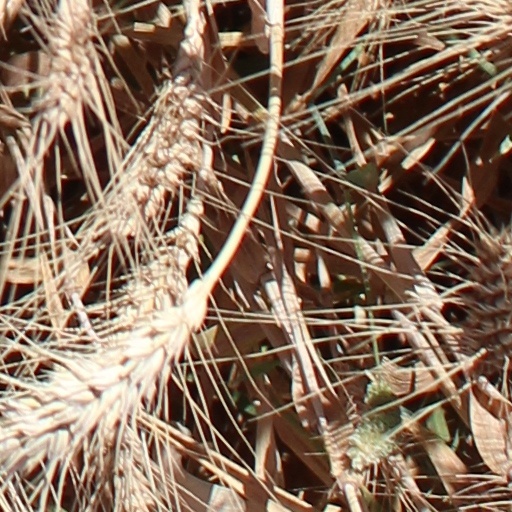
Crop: wheat